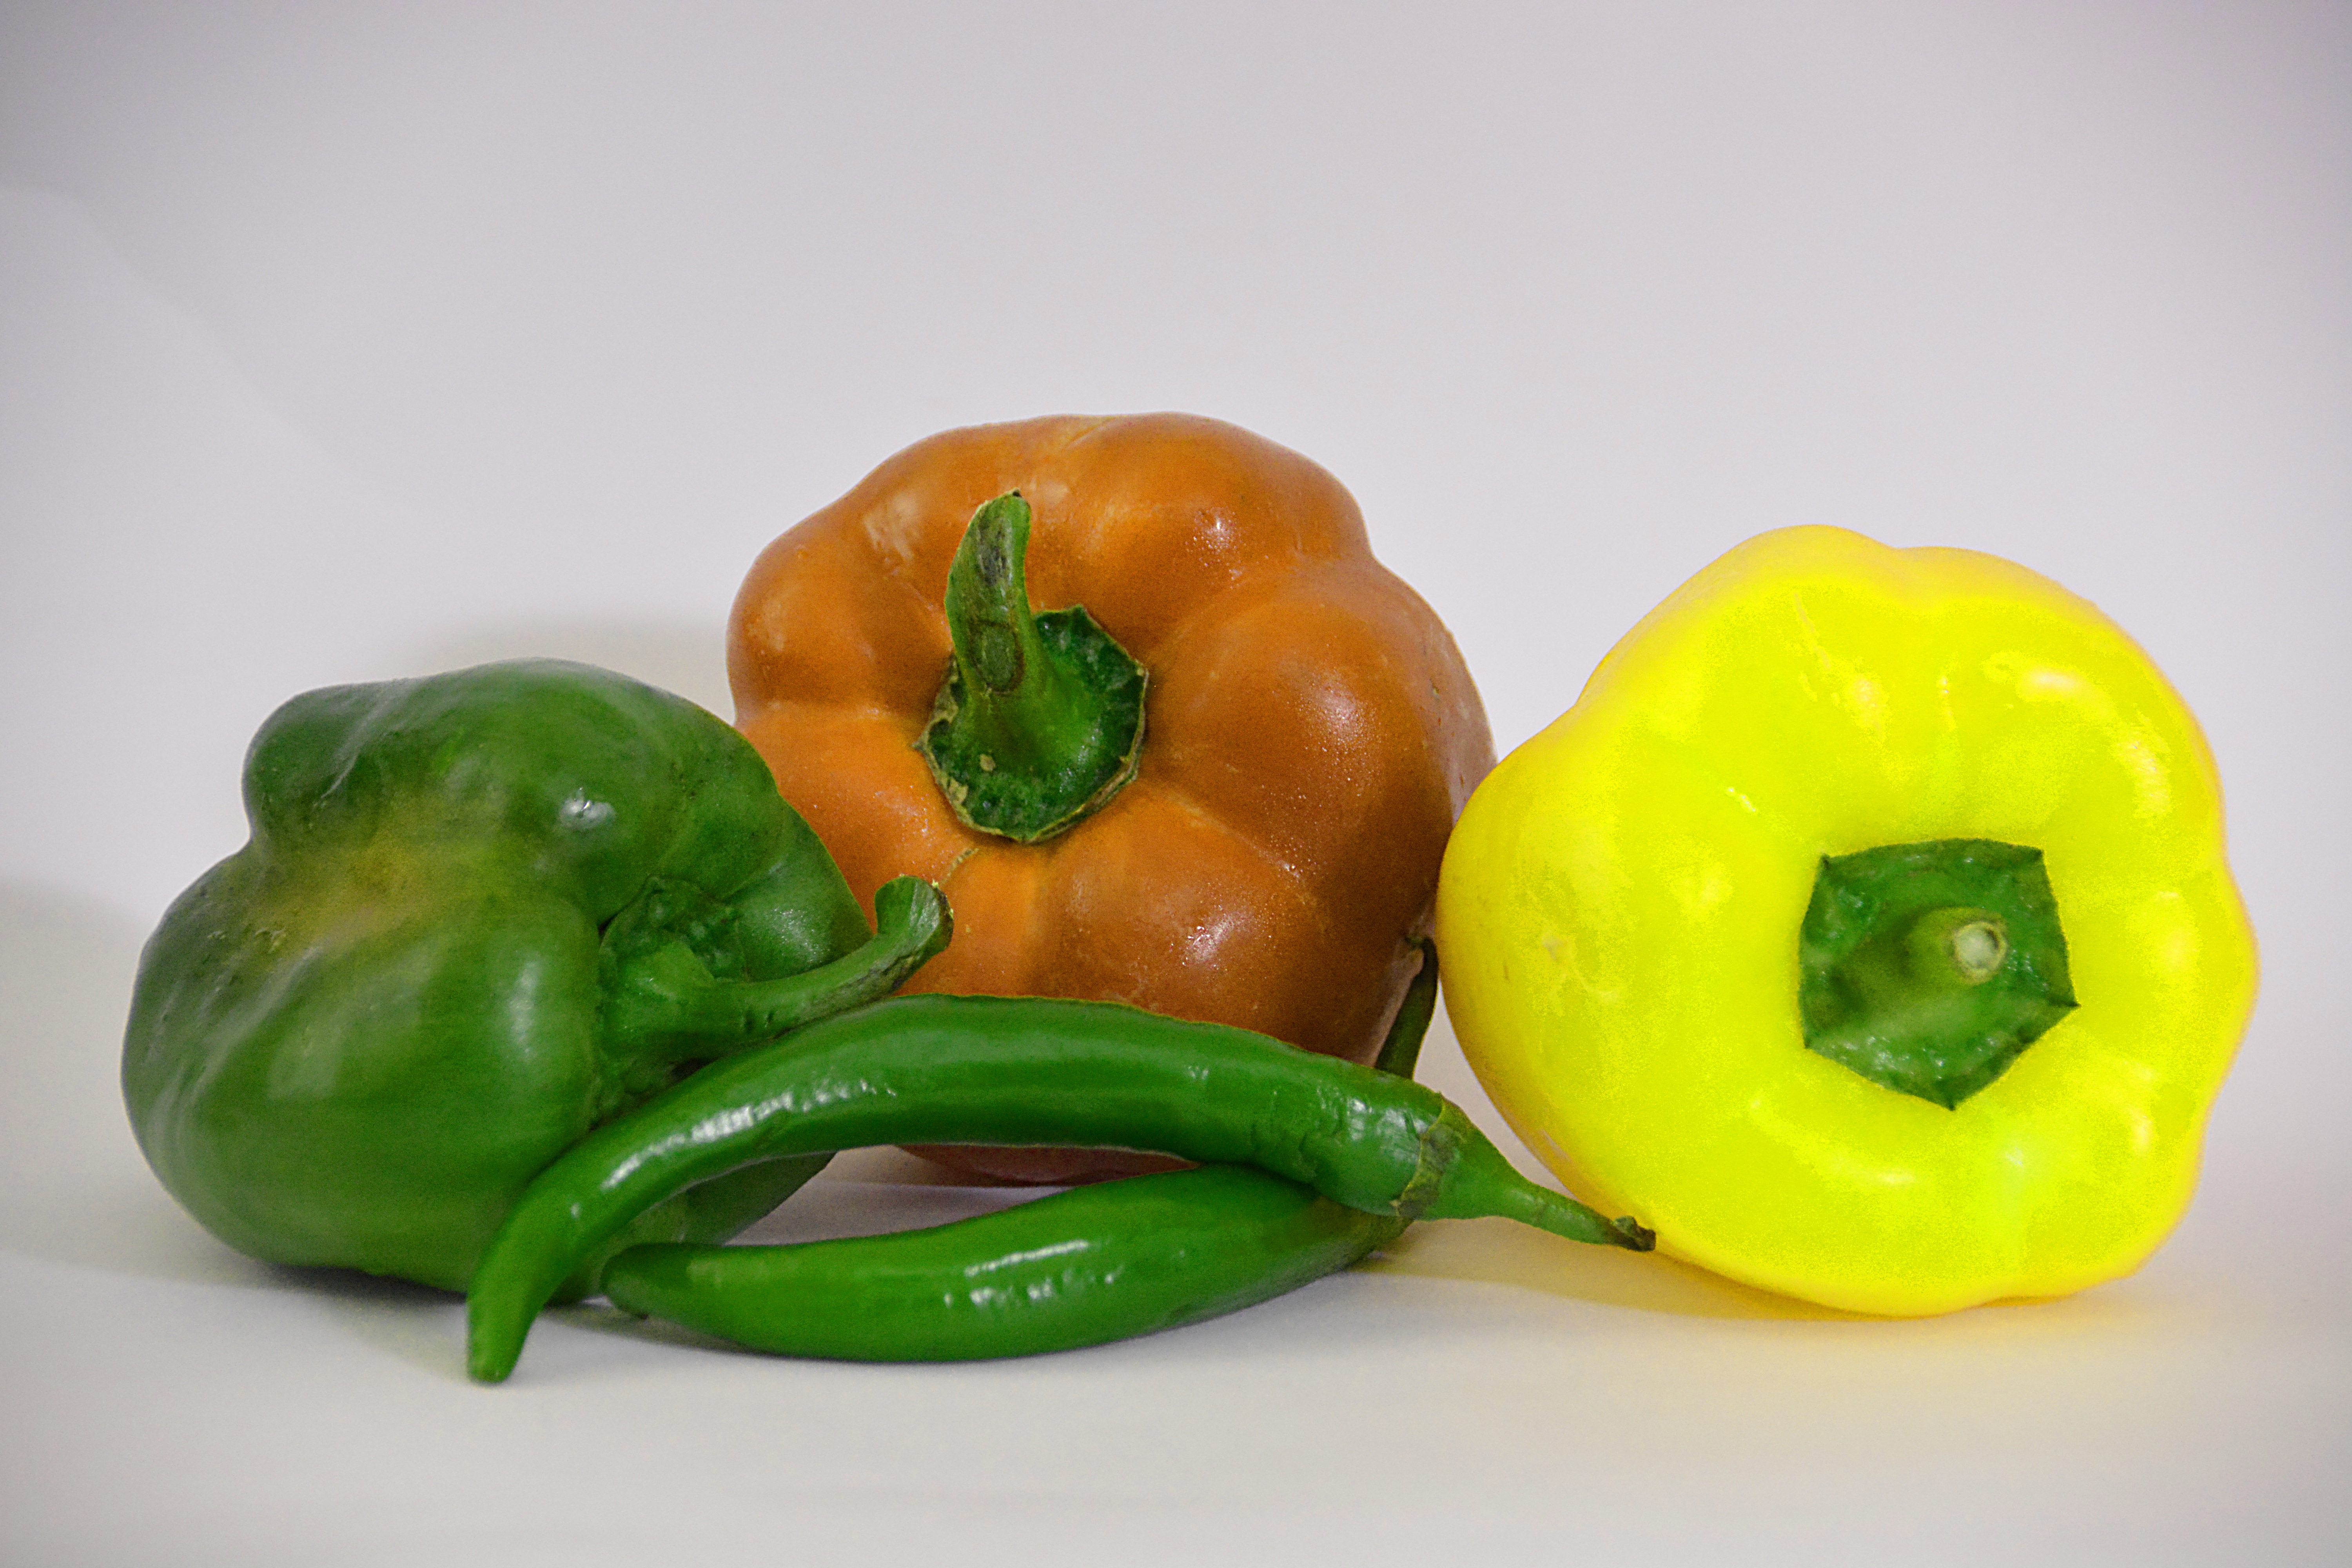
plant, fruit, food, red, produce, vegetable, kitchen, market, vegetables, peppers, bell pepper, vegetable garden, flowering plant, chili pepper, red peppers, green pepper, land plant, peperoncini, bell peppers and chili peppers, pimiento, habanero chili